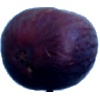
Label: fig